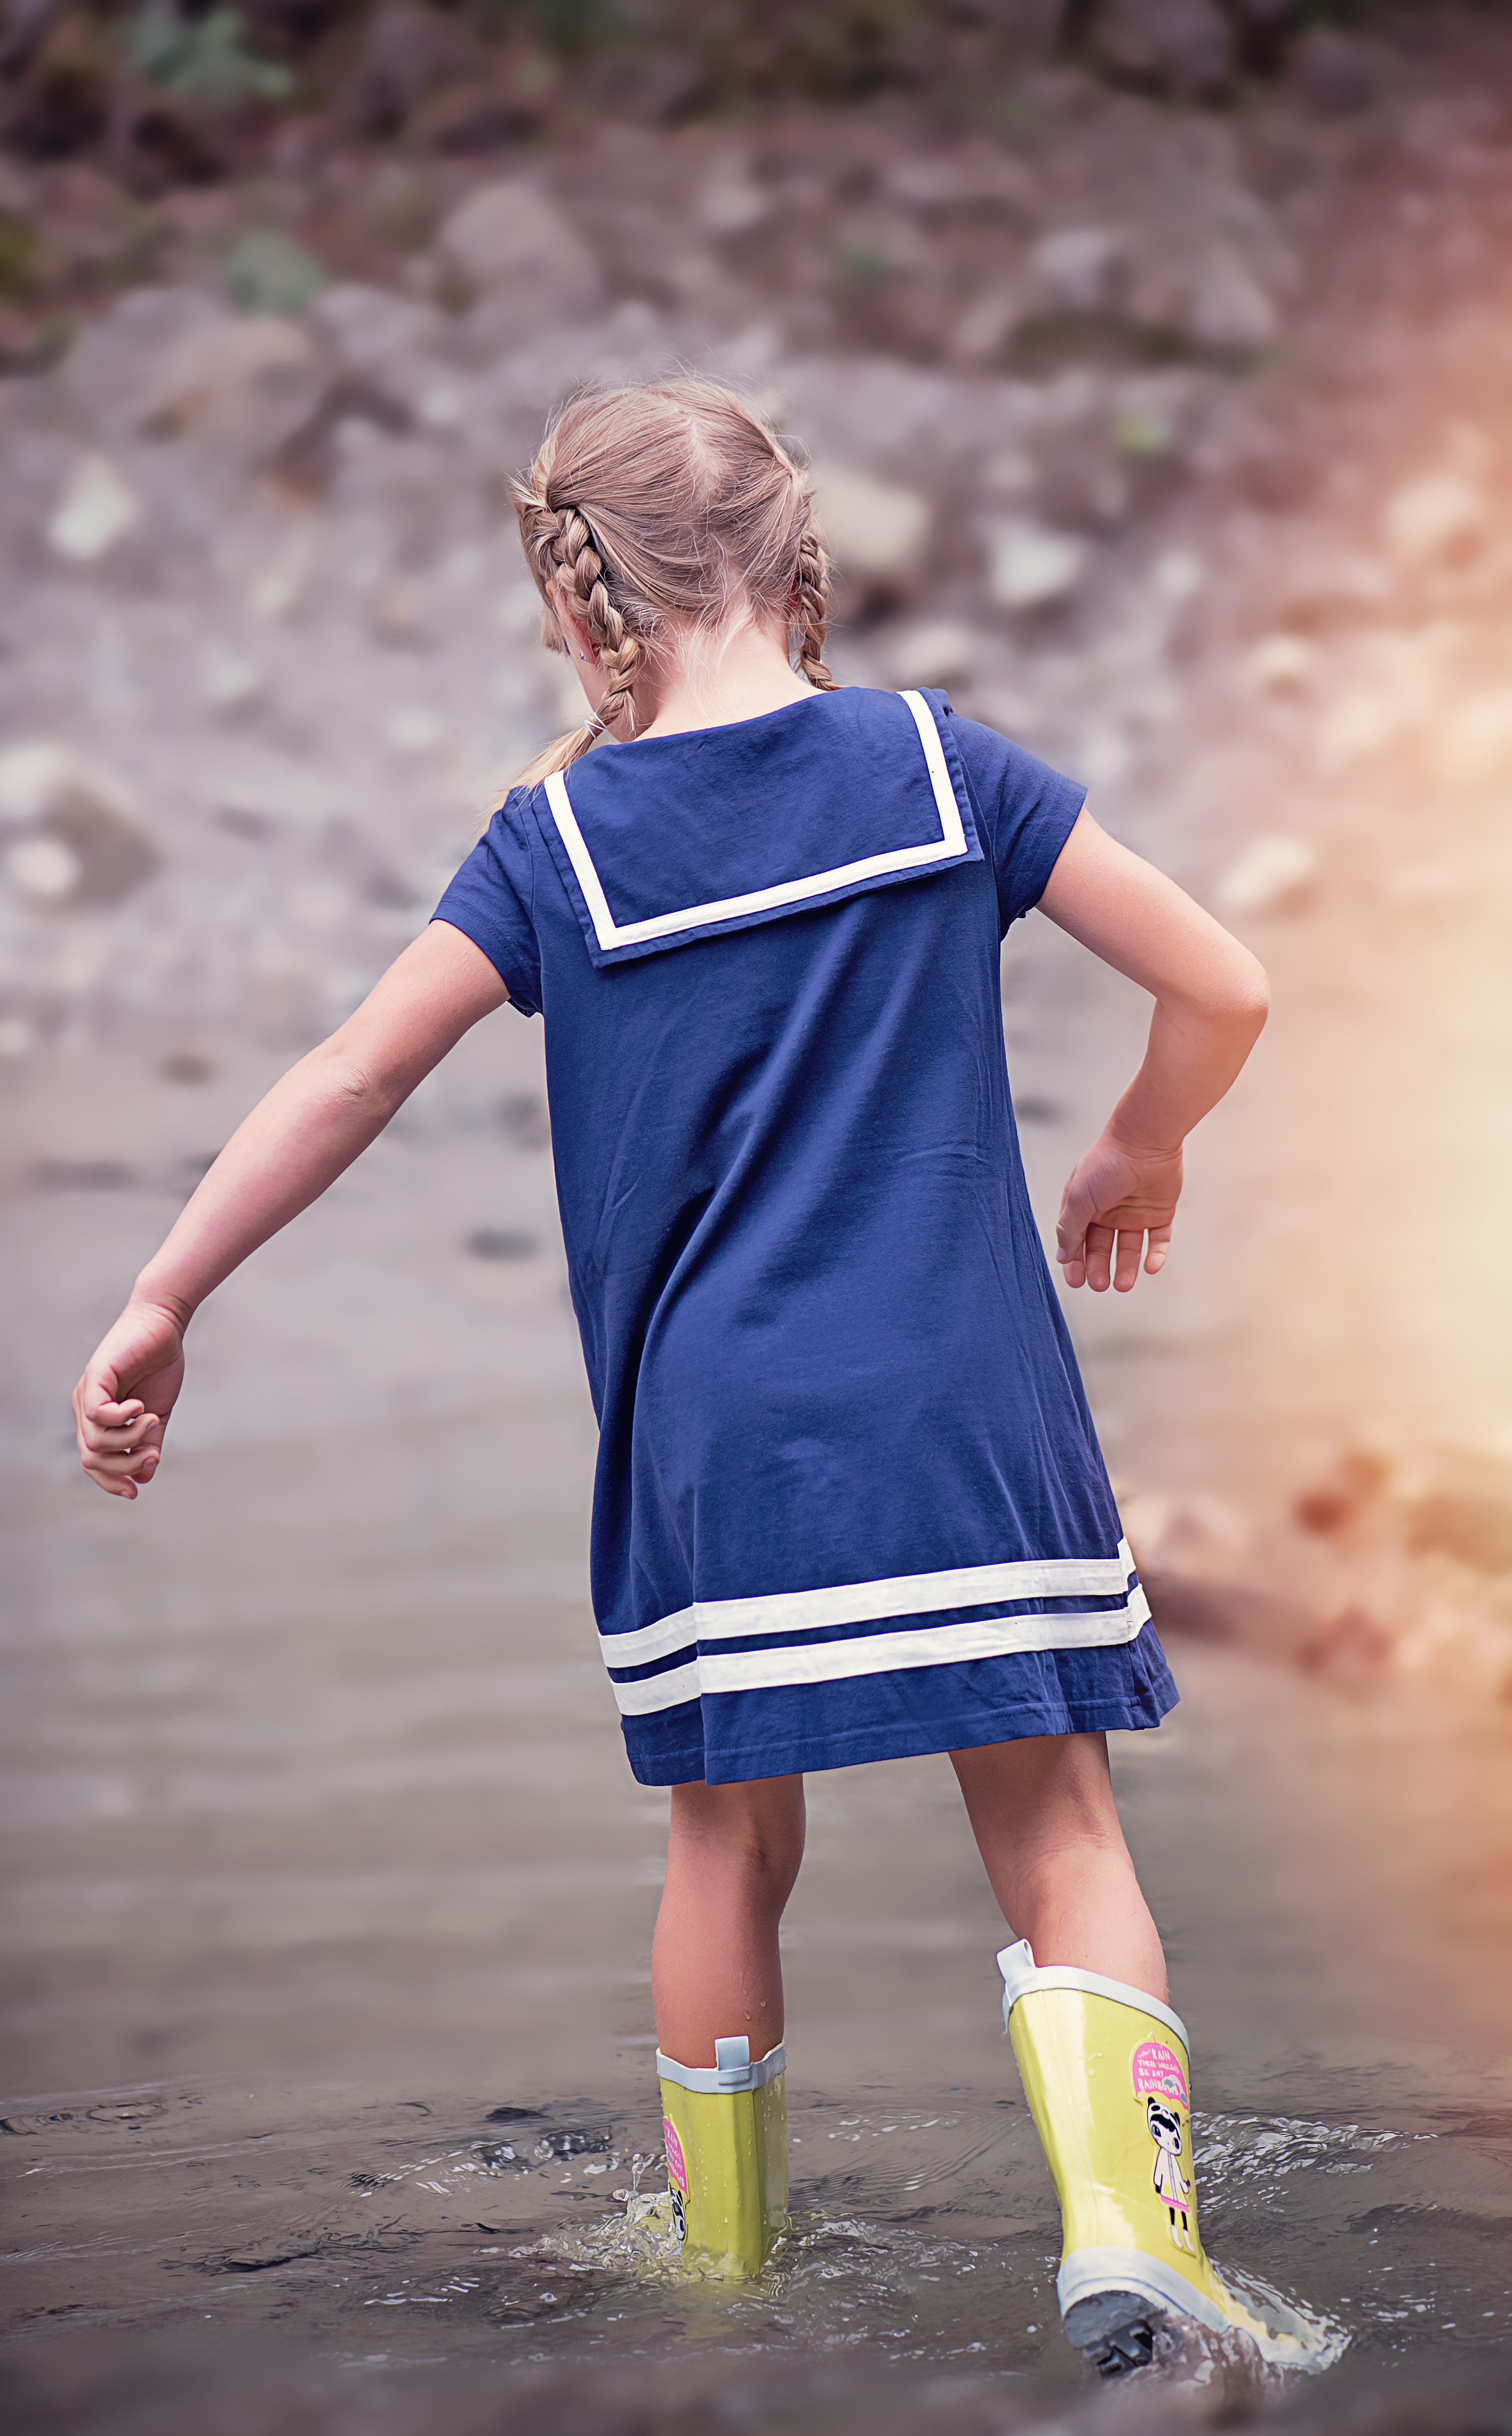
water, nature, person, girl, photography, male, leg, portrait, model, spring, child, human, fashion, blue, clothing, lady, season, dress, photograph, beauty, out, bach, rubber boots, photo shoot, portrait photography